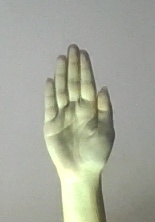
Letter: seen